Adolf Eichmann

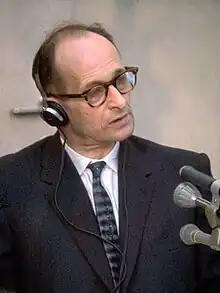
Eichmann on trial in 1961

The team captured Eichmann on 11 May 1960 near his home on Garibaldi Street in San Fernando, Buenos Aires, an industrial community located north of the centre of Buenos Aires. The agents had arrived in April and observed his routine for many days, noting that he arrived home from work by bus at about the same time every evening. The agents confirmed his identity by taking covert photographs of "Ricardo Klement" and comparing the shape of the ears to images in Eichmann's SS file. They concluded it was the same person. They planned to seize him when he was walking beside an open field from the bus stop to his house. The plan was nearly abandoned on the designated day when Eichmann was not on the bus he usually took home, but he got off another bus about half an hour later. Mossad agent Peter Malkin engaged him, asking in Spanish if he had a moment. Eichmann was frightened and tried to leave, but two more Mossad men came to Malkin's aid. The three wrestled Eichmann to the ground, and after a struggle, they moved him to a car where they concealed him on the floor under a blanket.